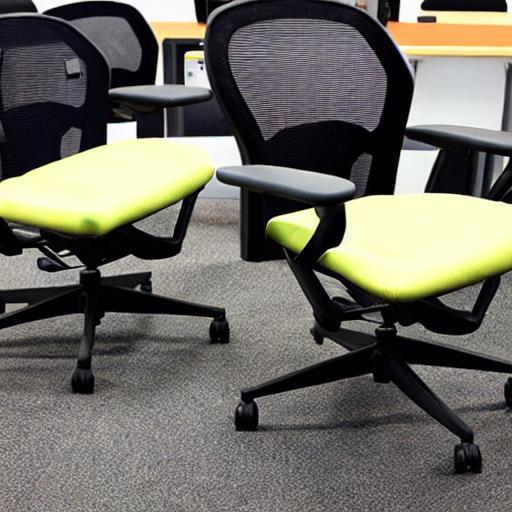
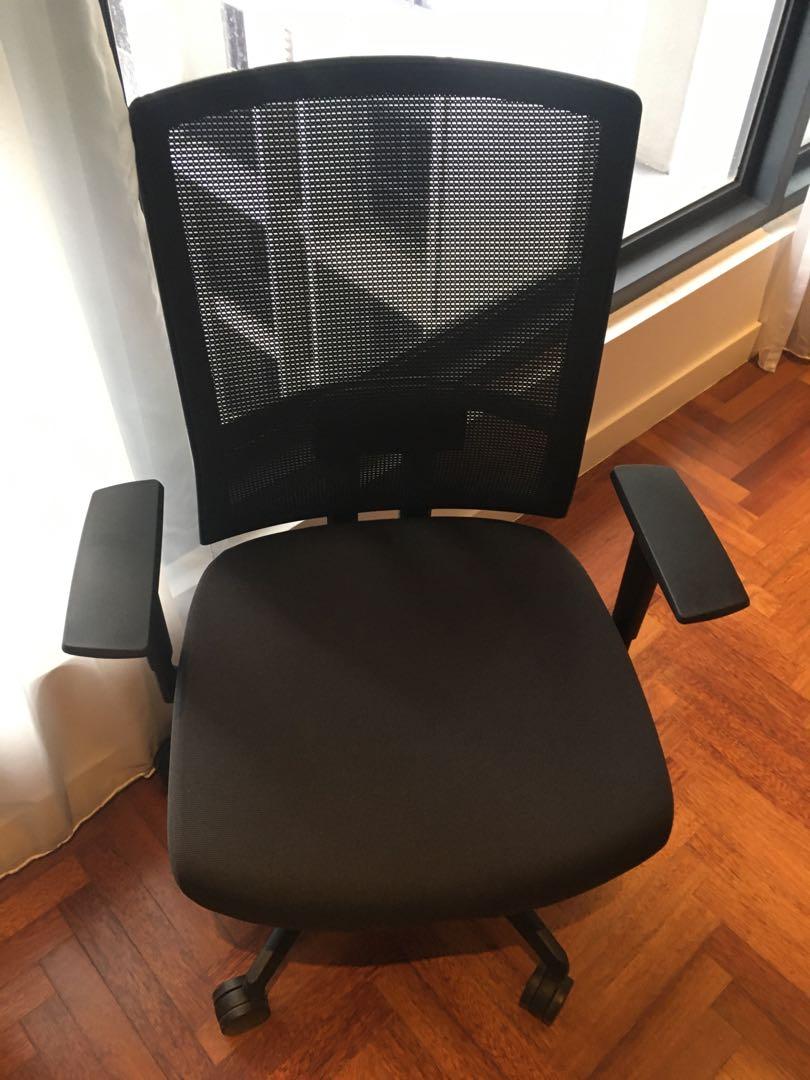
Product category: items_chair
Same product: no